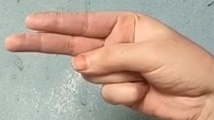
ASL sign: H